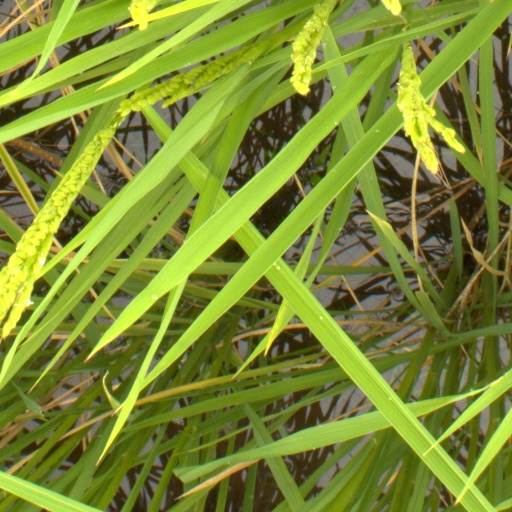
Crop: rice